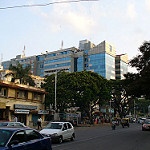
Label: buildings